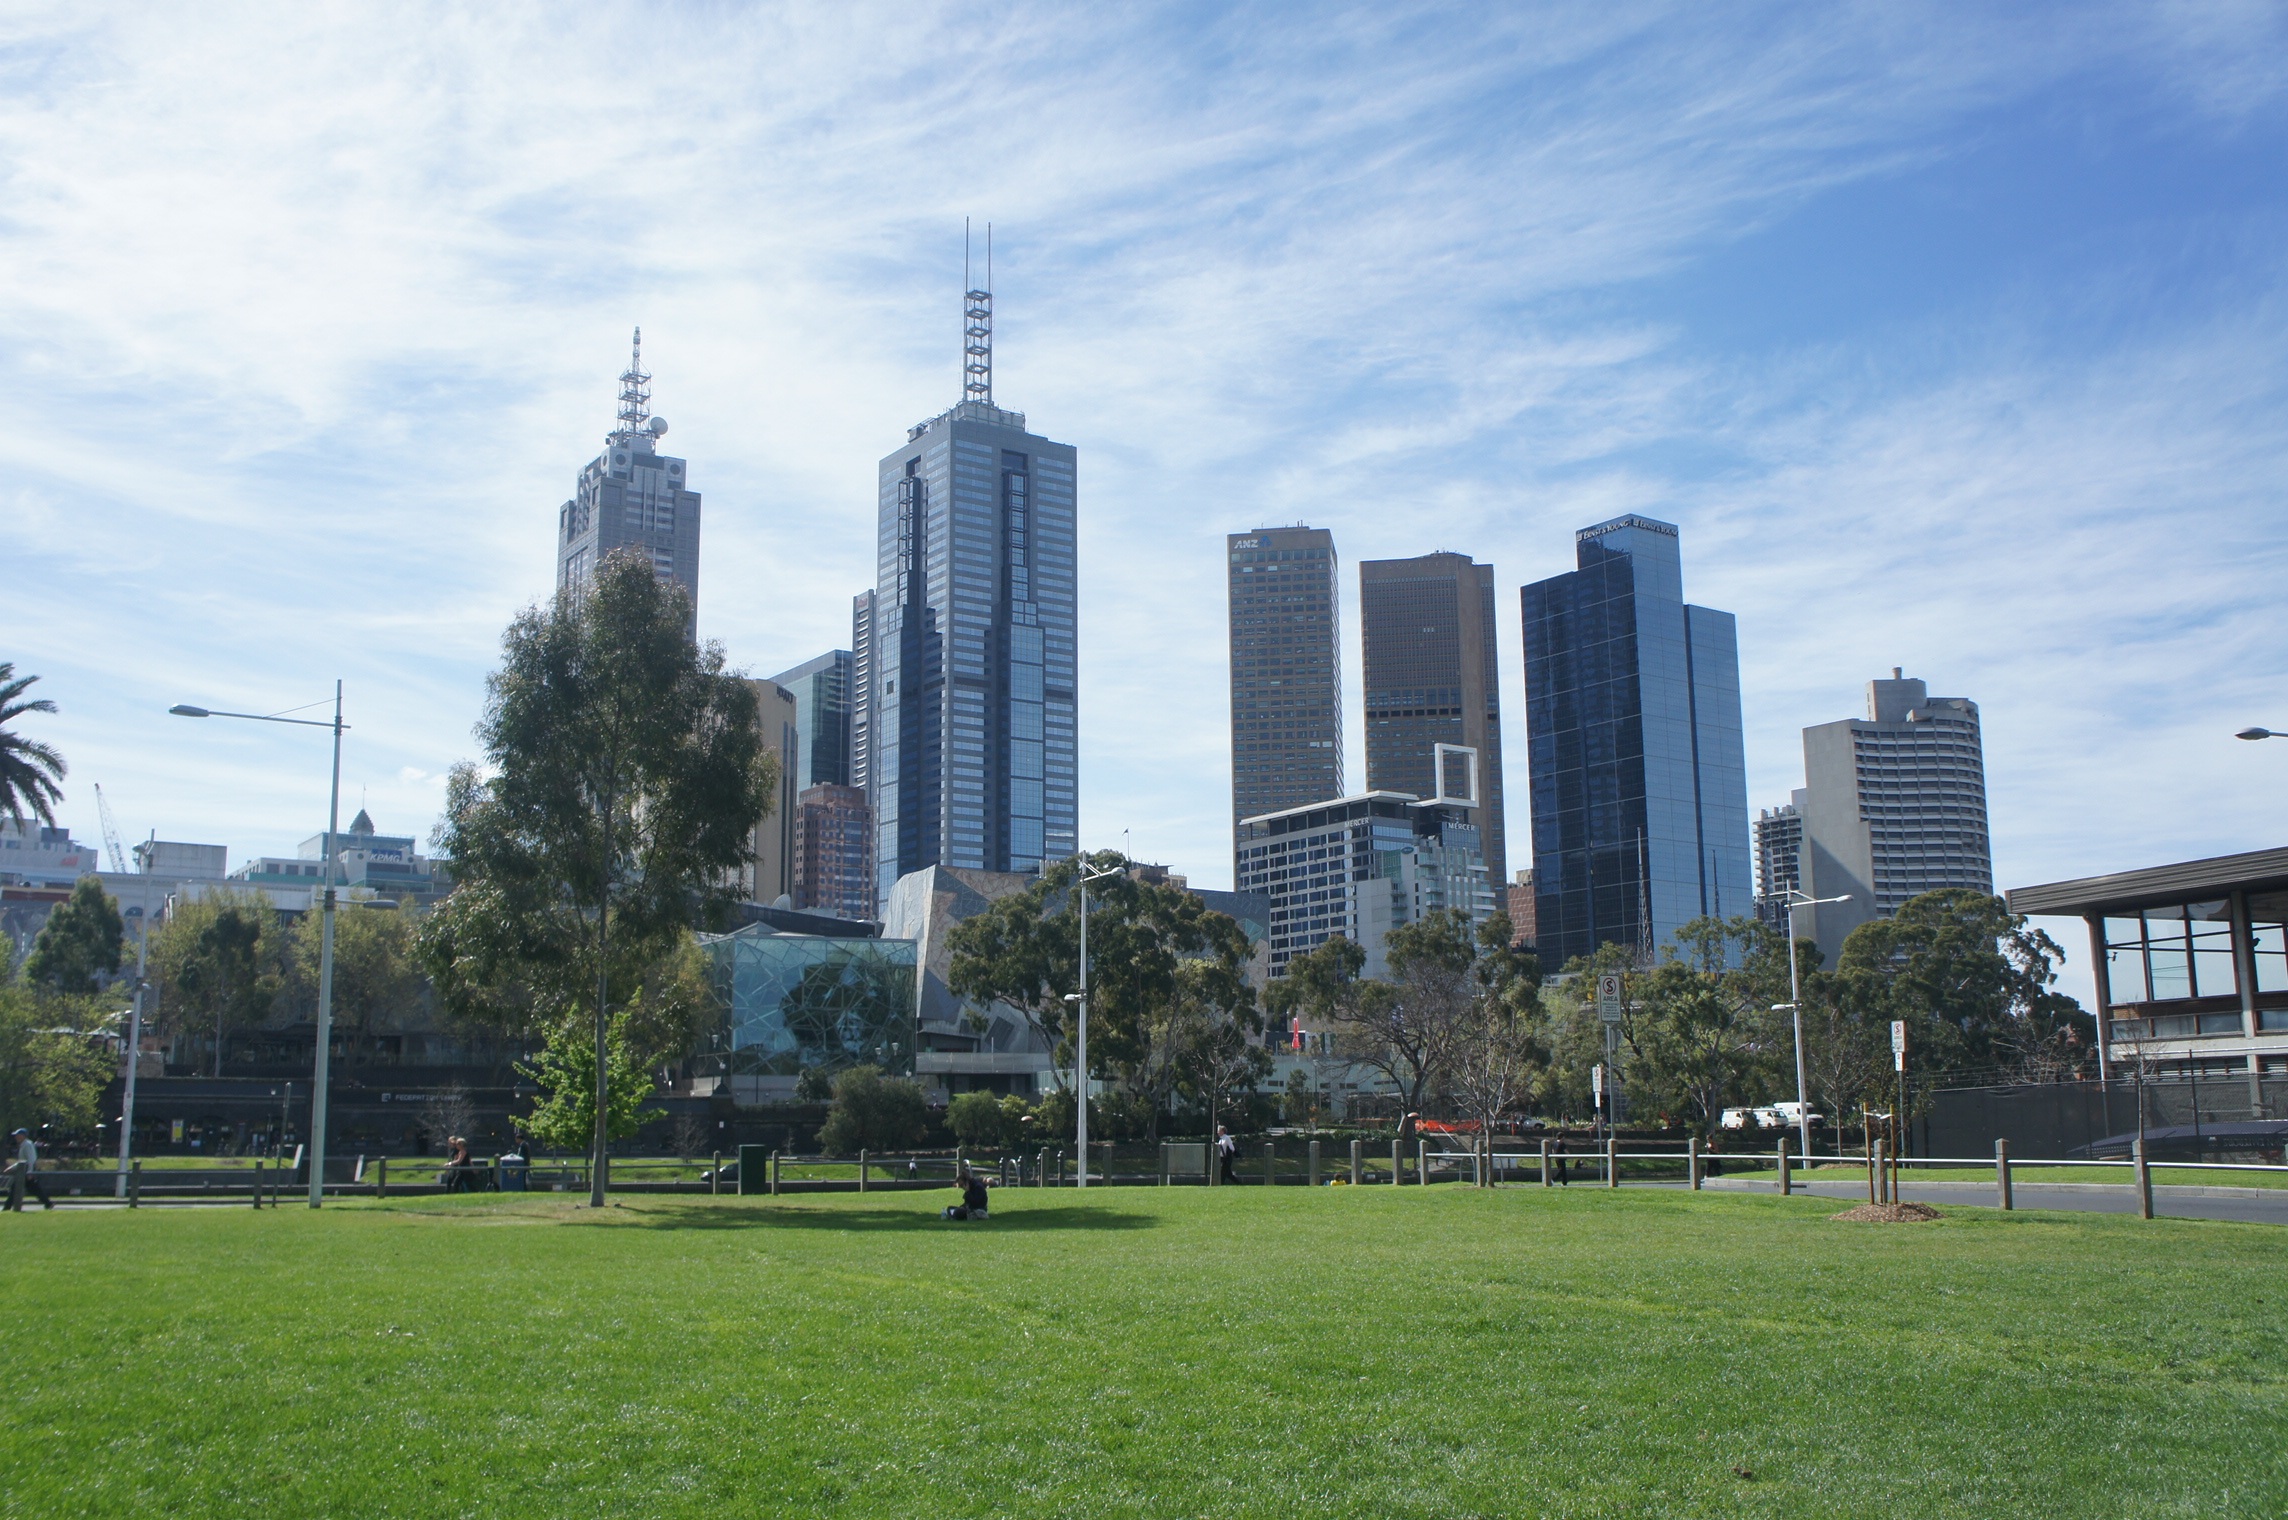
skyline, building, city, skyscraper, cityscape, downtown, travel, tower, park, landmark, tower block, australia, melbourne, metropolis, neighbourhood, urban area, residential area, geographical feature, human settlement, metropolitan area